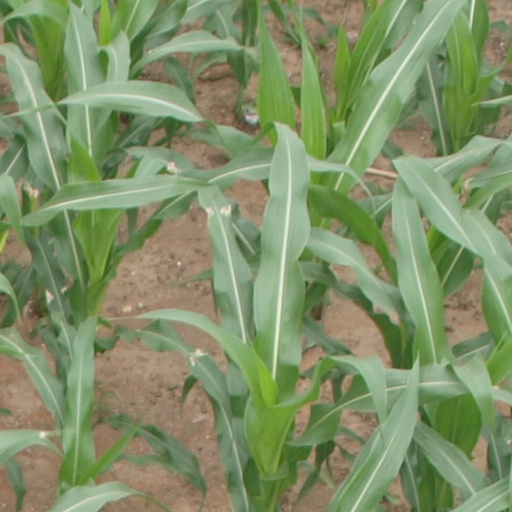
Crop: maize; corn